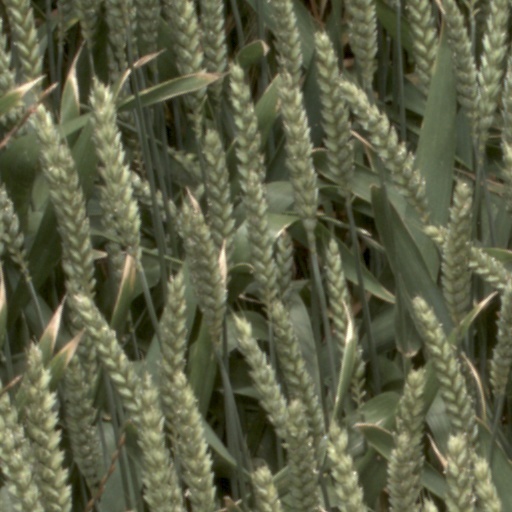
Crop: wheat